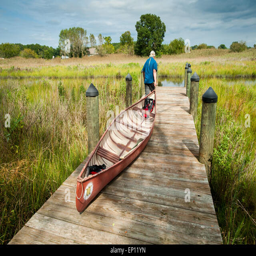
man pulling a canoe on a dock